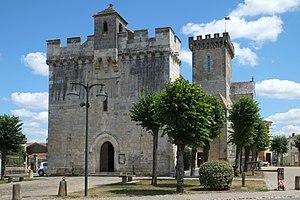
Église Notre-Dame Courçon Charente-Maritime France
Les églises de la Charente-Maritime présentent une grande diversité, d'une commune à une autre, et se distinguent par des styles et des périodes de construction différentes. De nombreux édifices témoignent cependant de l'épanouissement, aux XIᵉ et XIIᵉ siècles d'une forme d'art roman spécifique, appelée art roman saintongeais, caractérisée par une simplicité des formes et un décor sculpté, souvent très riche.
Courçon est une commune du Sud-Ouest de la France, située dans le département de la Charente-Maritime.